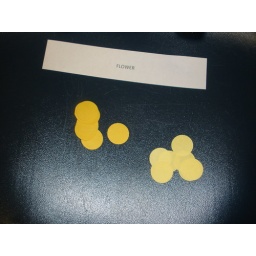
I put the gold and yellow circles (nectar and pollen) on chairs around the room.